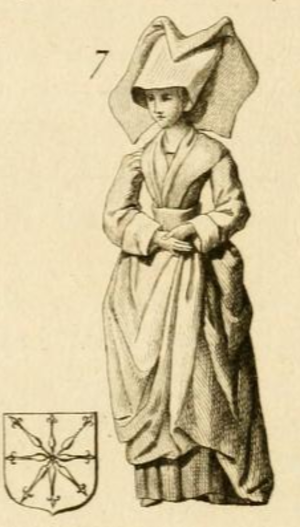
Marie de Bourgogne, duchesse de Clèves est le deuxième enfant de Jean sans Peur et de Marguerite de Bavière. Elle est une sœur ainée de Philippe le Bon. Née à Dijon, elle devient la deuxième femme d'Adolphe Iᵉʳ de Clèves, comte de La Marck, en 1406, mais elle demeure à la cour de son père, à cause de différends concernant la dot, jusqu'en mai 1415. Elle devient duchesse de Clèves à partir de 1417, date à laquelle le comté de Clèves est érigé en duché par l'empereur Sigismond.